Schömberg, Zollernalbkreis

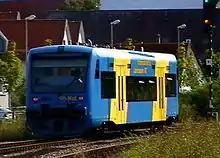
Radwander-Shuttle of the HzL Schömberg -Balingen

On the Tübingen–Sigmaringen railway and the Balingen–Rottweil railway, a tourism Train of the SWEG Südwestdeutsche Landesverkehrs-AG .